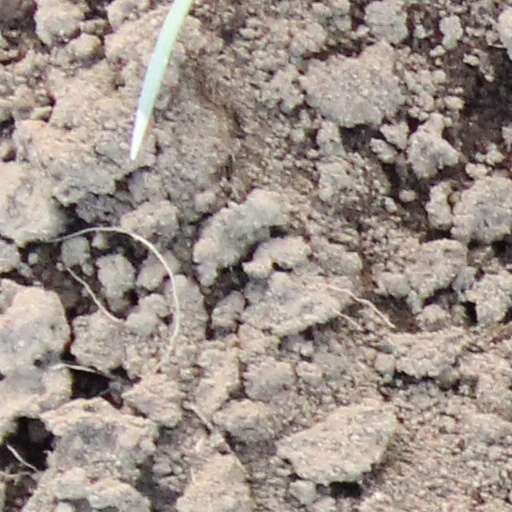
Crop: wheat